Toronto streetcar system

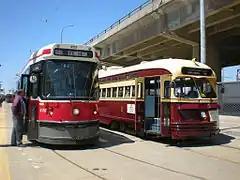
Two TTC streetcar models used in the 20th century. The CLRV model to the left entered service in 1979, eventually replacing the PCC model next to it.

The busiest north–south and east–west routes were replaced respectively by the Yonge–University and the Bloor–Danforth subway lines, and the northernmost streetcar lines, including the North Yonge and Oakwood routes, were replaced by trolley buses (and later by diesel buses). Two lines that operated north of St. Clair Avenue were also abandoned for other reasons. The Rogers Road route was abandoned to free up streetcars for expanded service on other routes. The Mount Pleasant route was removed because of complaints that streetcars slowed automobile traffic. Earlier, the TTC had contemplated abandonment because replacement by trolley buses was cheaper than replacing the aging tracks.